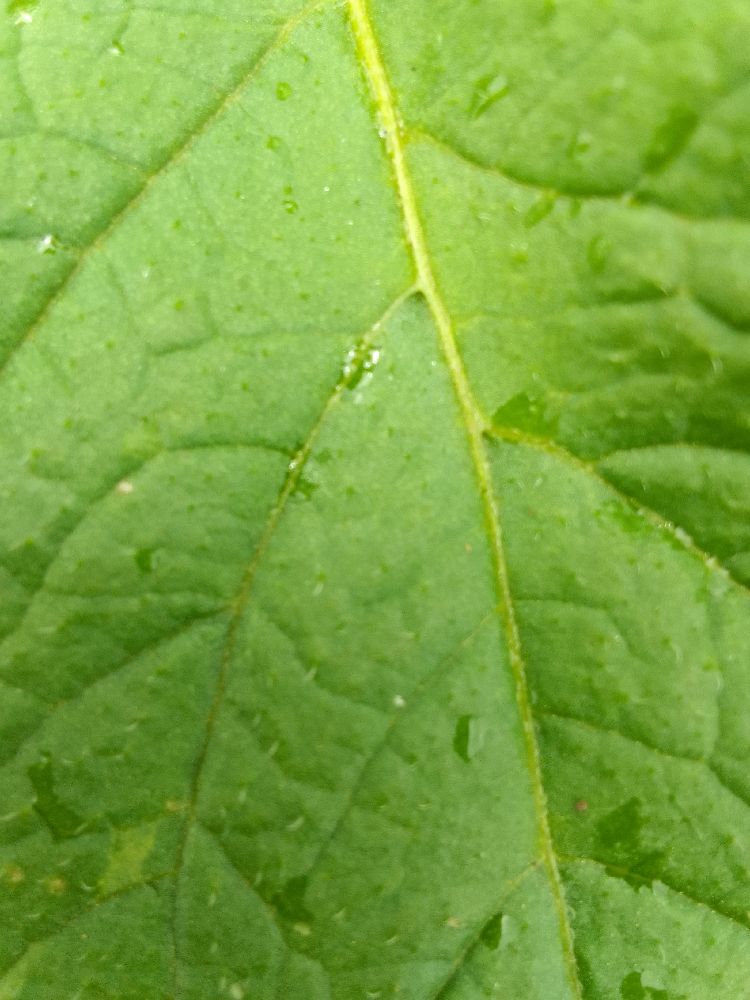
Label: Healthy